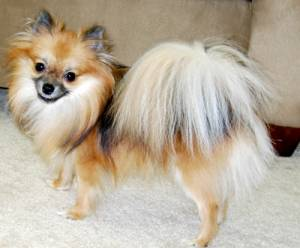
Breed: pomeranian